Transocean

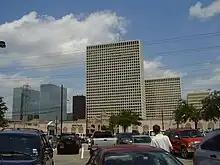
Greenway Plaza, the location of Transocean's Houston offices

Transocean Ltd. is an American drilling company. It is the world's largest offshore drilling contractor based on revenue and is based in Steinhausen, Switzerland. The company has offices in 20 countries, including Canada, the United States, Norway, United Kingdom, India, Brazil, Singapore, Indonesia, and Malaysia.